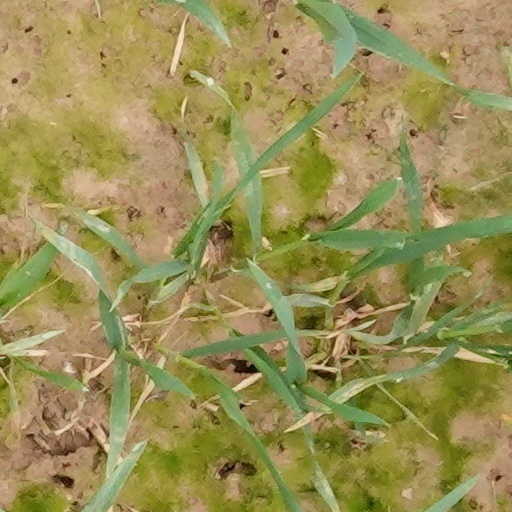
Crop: wheat